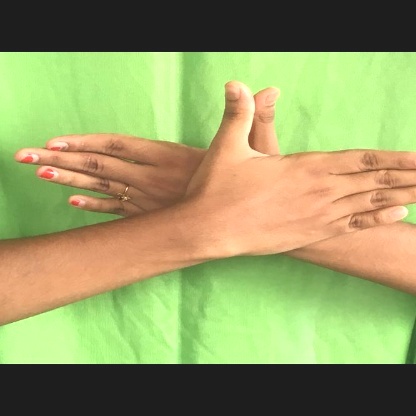
Mudra: Garuda